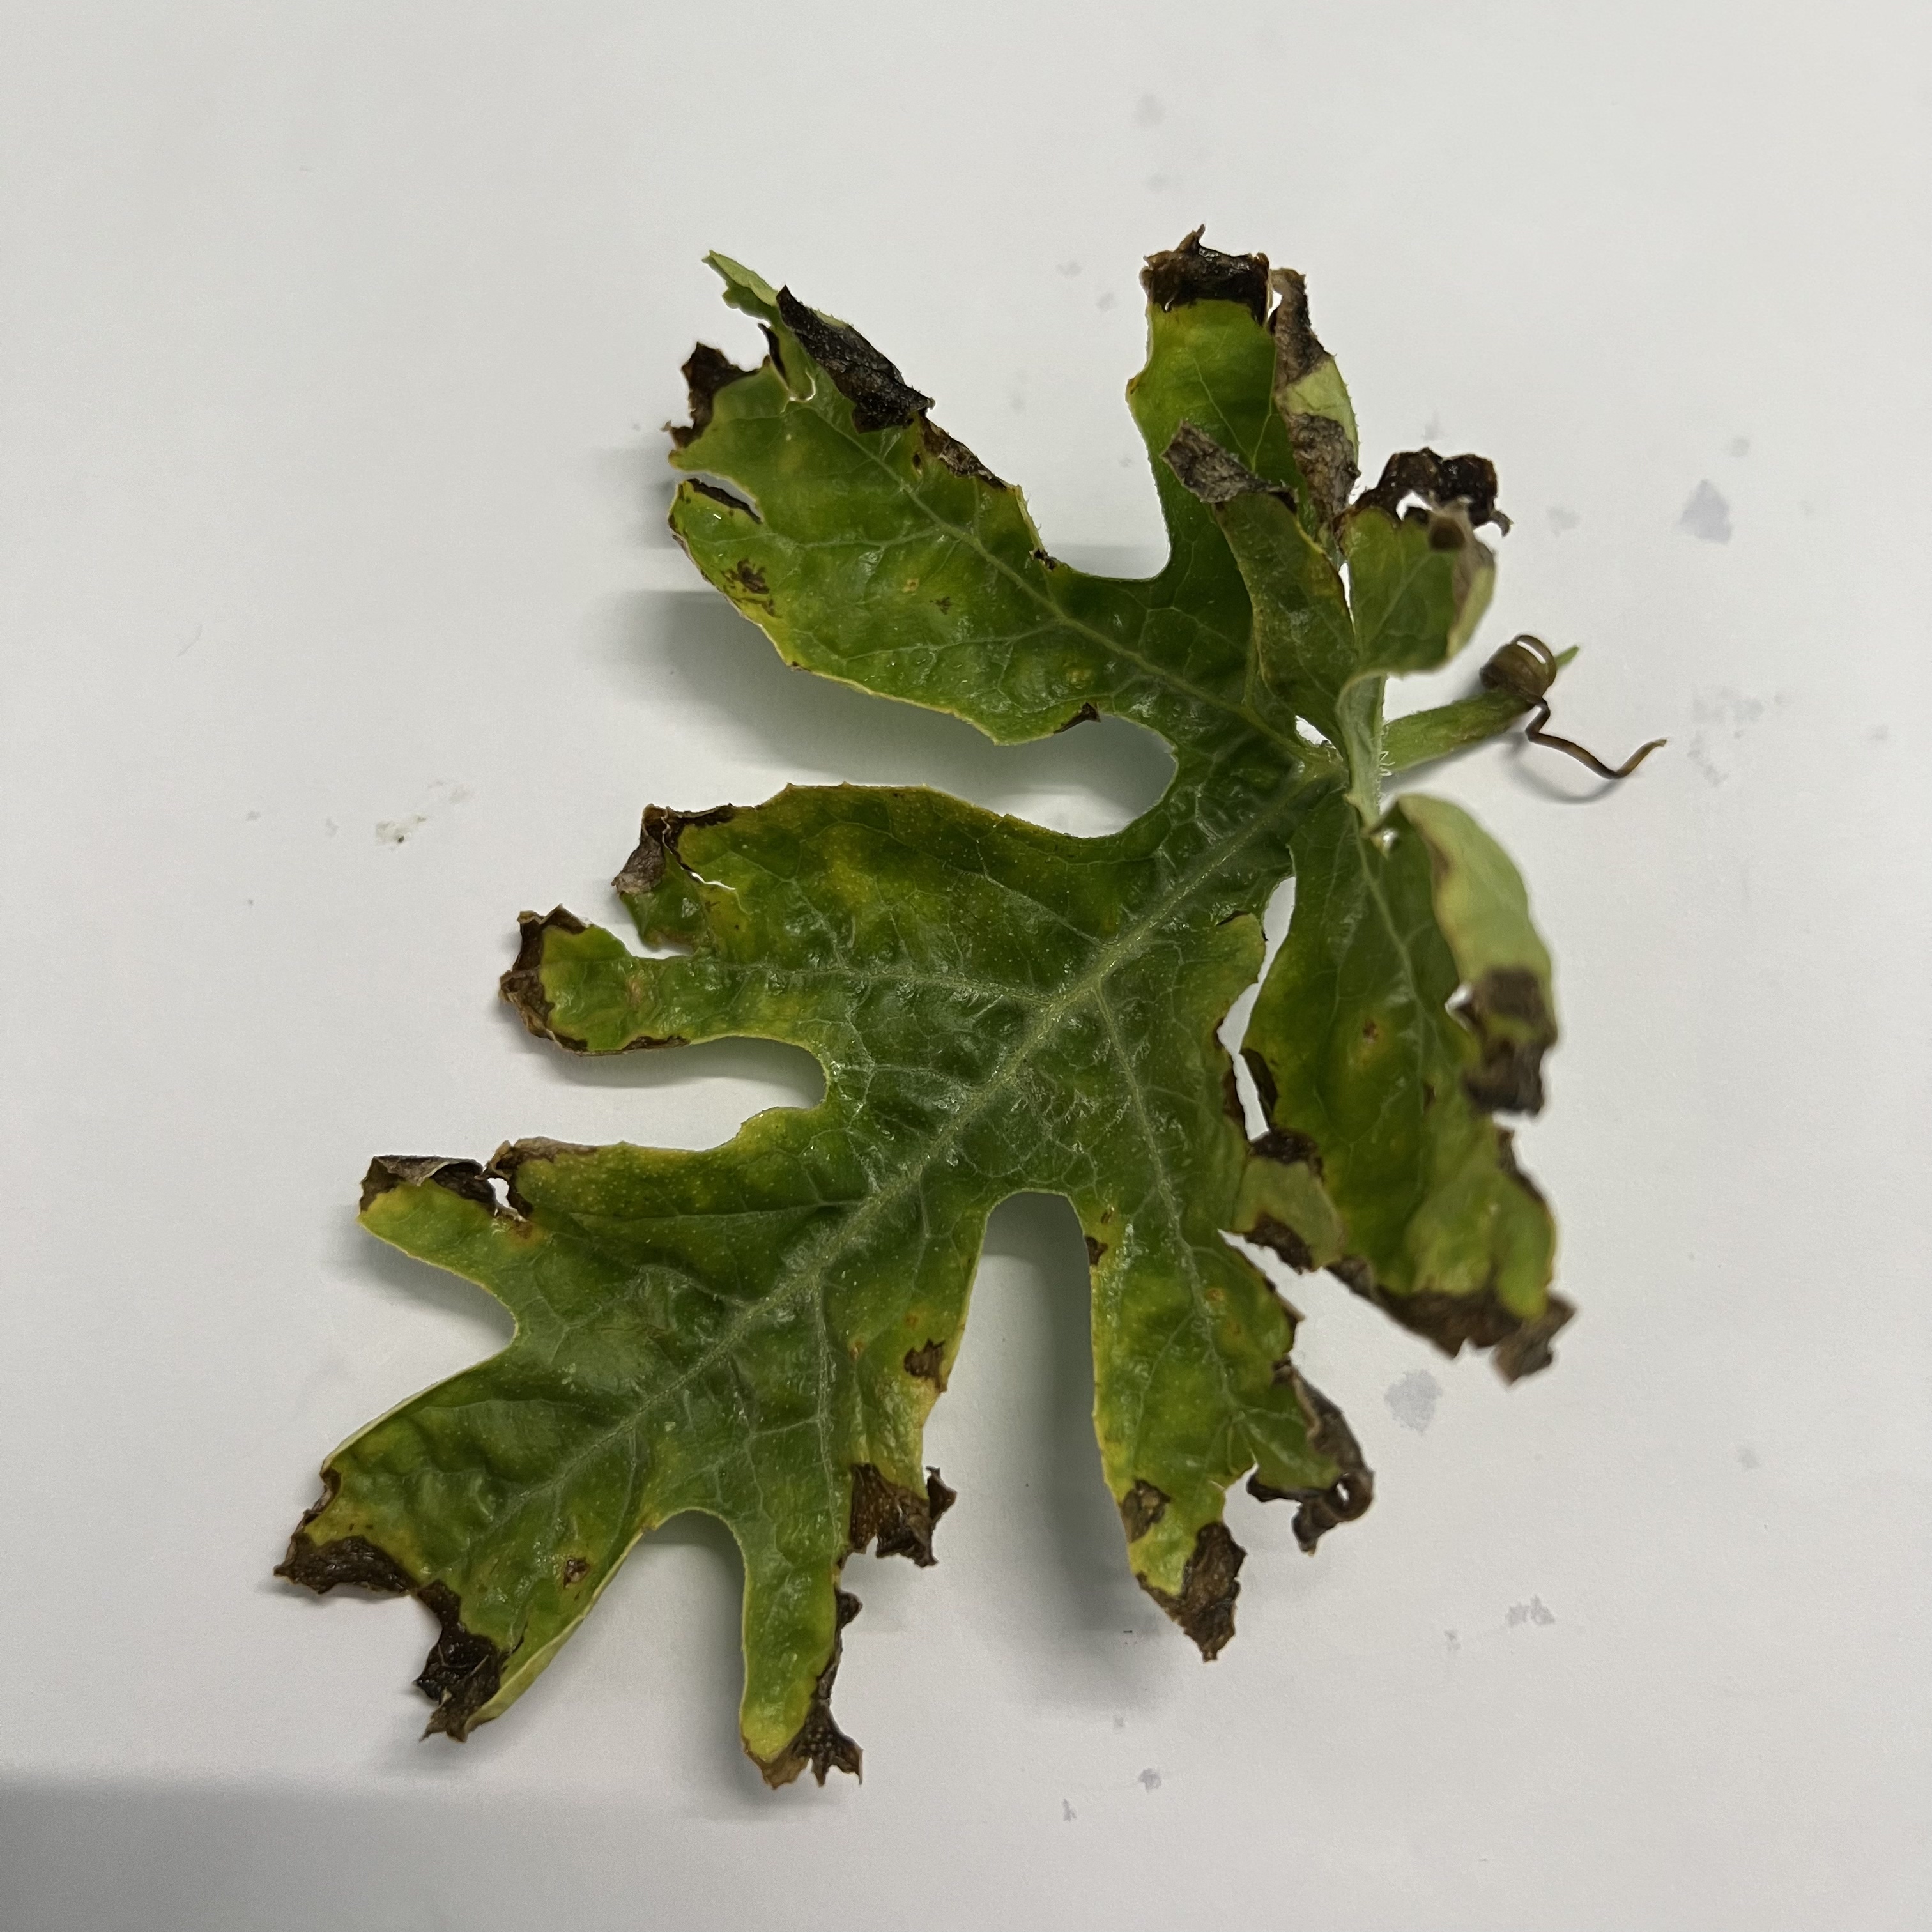
Label: Downy_Mildew